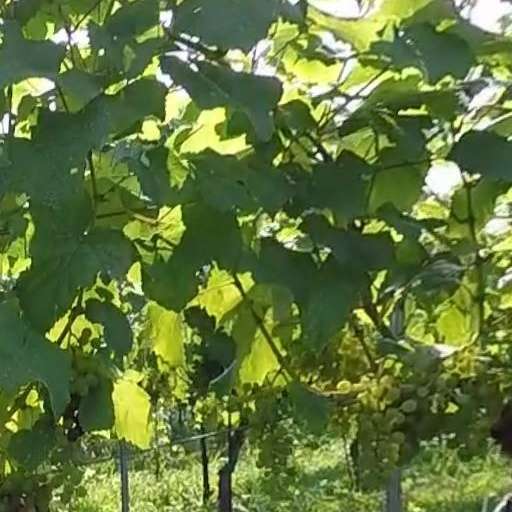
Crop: grape